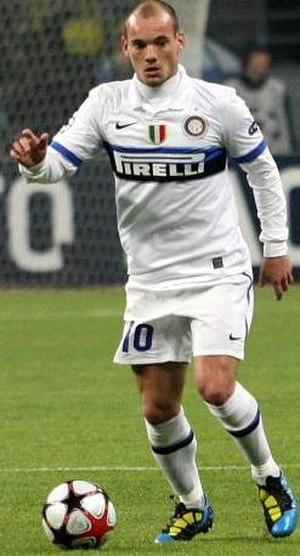
Wesley Sneijder, né le 9 juin 1984 à Utrecht, est un footballeur international néerlandais qui évolue comme milieu de terrain.